Isabel Lucas

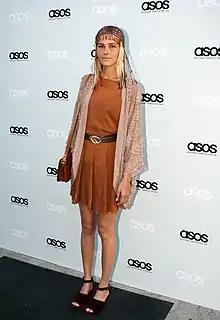
Lucas at the Asos Fashion launch in October 2011

In 2007, she focused on saving dolphins in Japan, and in October of that year appeared on the Australian "Today Show" to discuss this topic. In 2008, Lucas moved to Los Angeles to pursue her acting career further.